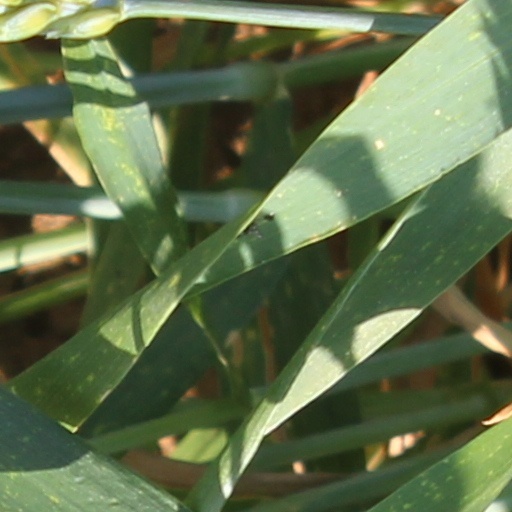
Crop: wheat